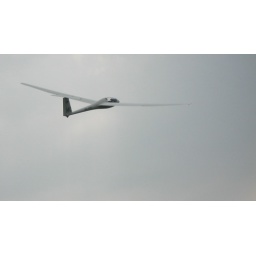
We flew together, we outlanded together.. in the same field :)This was a really, really gray day..